Gustav-Adolf Mossa

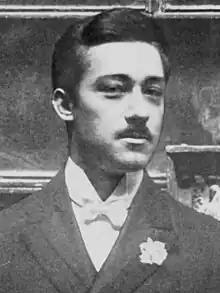
Mossa in 1908

Gustav-Adolf Mossa (28 January 1883 – 25 May 1971) was a French illustrator, playwright, essayist, curator and late Symbolist painter.